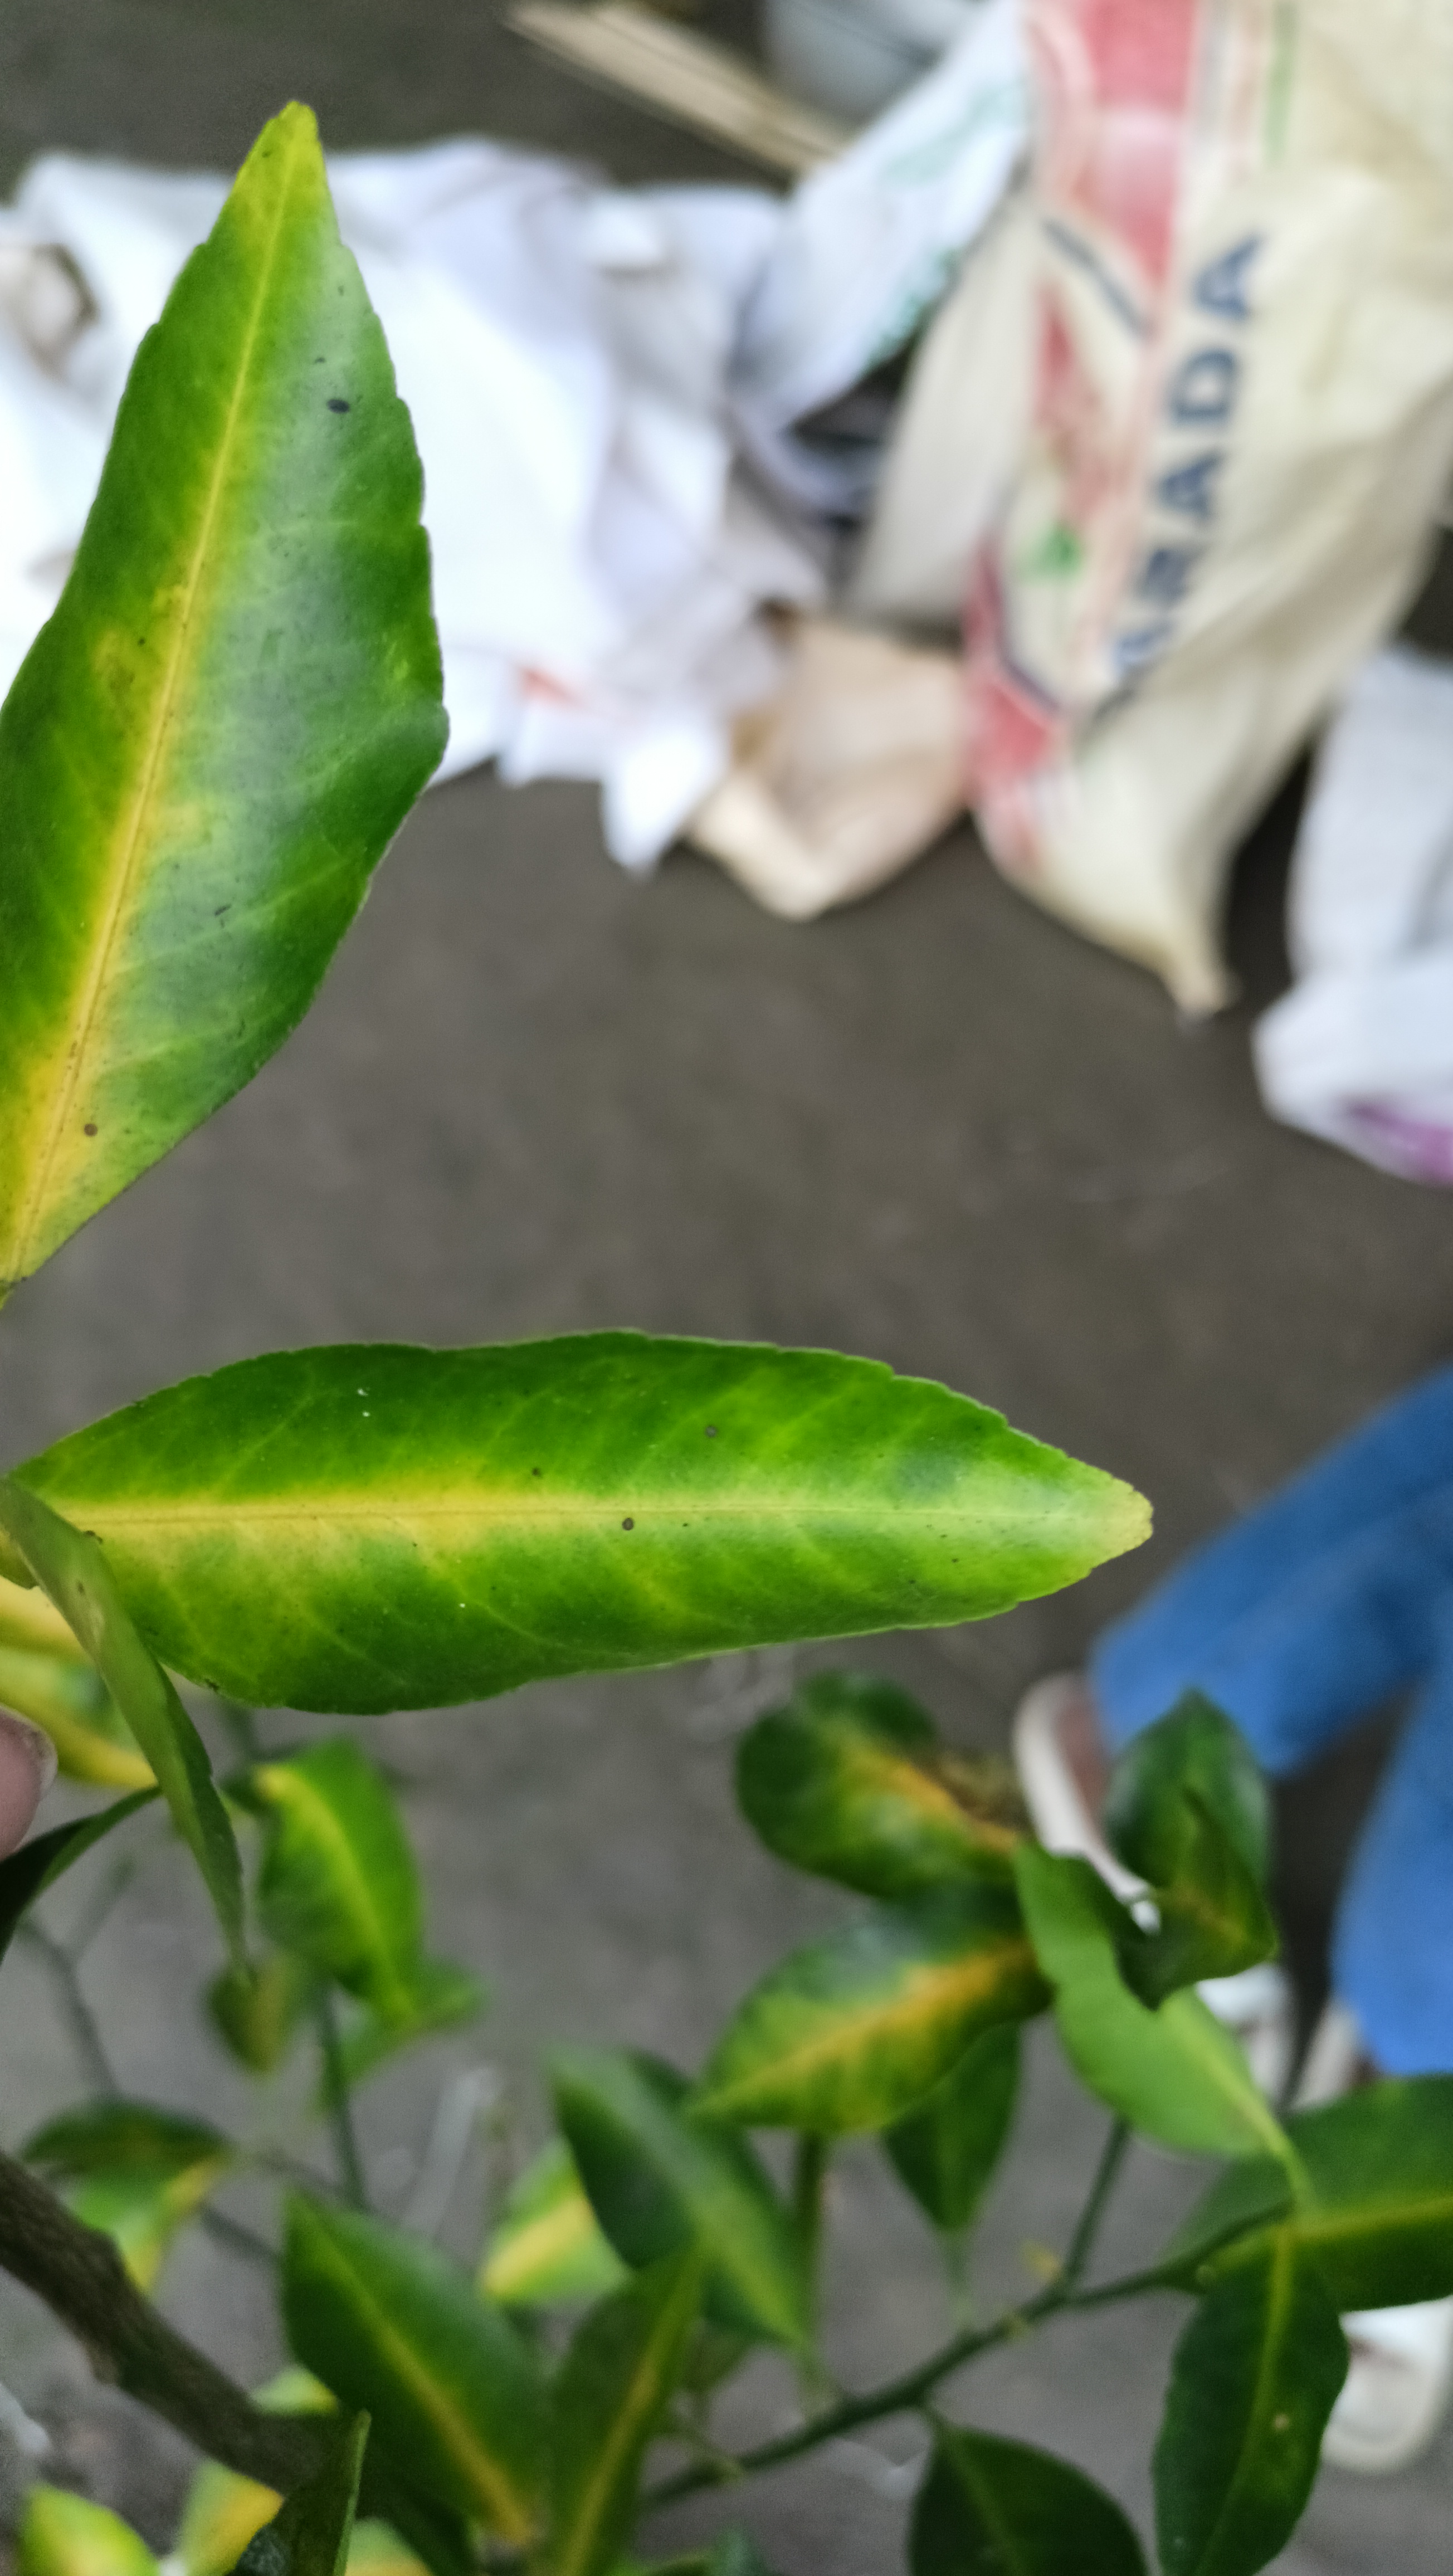
Mandarin leaf variety: Darjeling